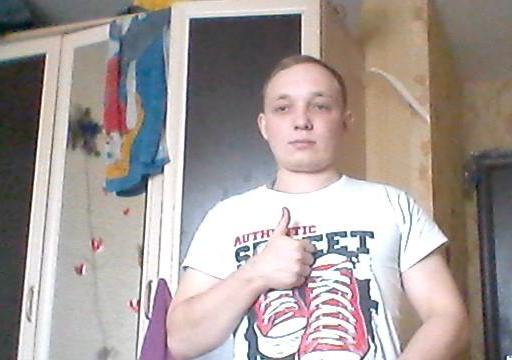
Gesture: like